Citizen Soldiers

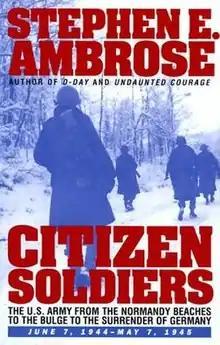
First edition

Citizen Soldiers: The U.S. Army from the Normandy Beaches to the Bulge to the Surrender of Germany is a non-fiction book about World War II written by Stephen E. Ambrose and published in 1997. It deals with Allied soldiers moving in from the Normandy beaches, and through Europe (between June 7, 1944, and May 7, 1945). In addition to telling short stories of countless soldiers experiencing the war, the author also explains the events before telling the stories. He interviewed dozens of soldiers in the making of the book.